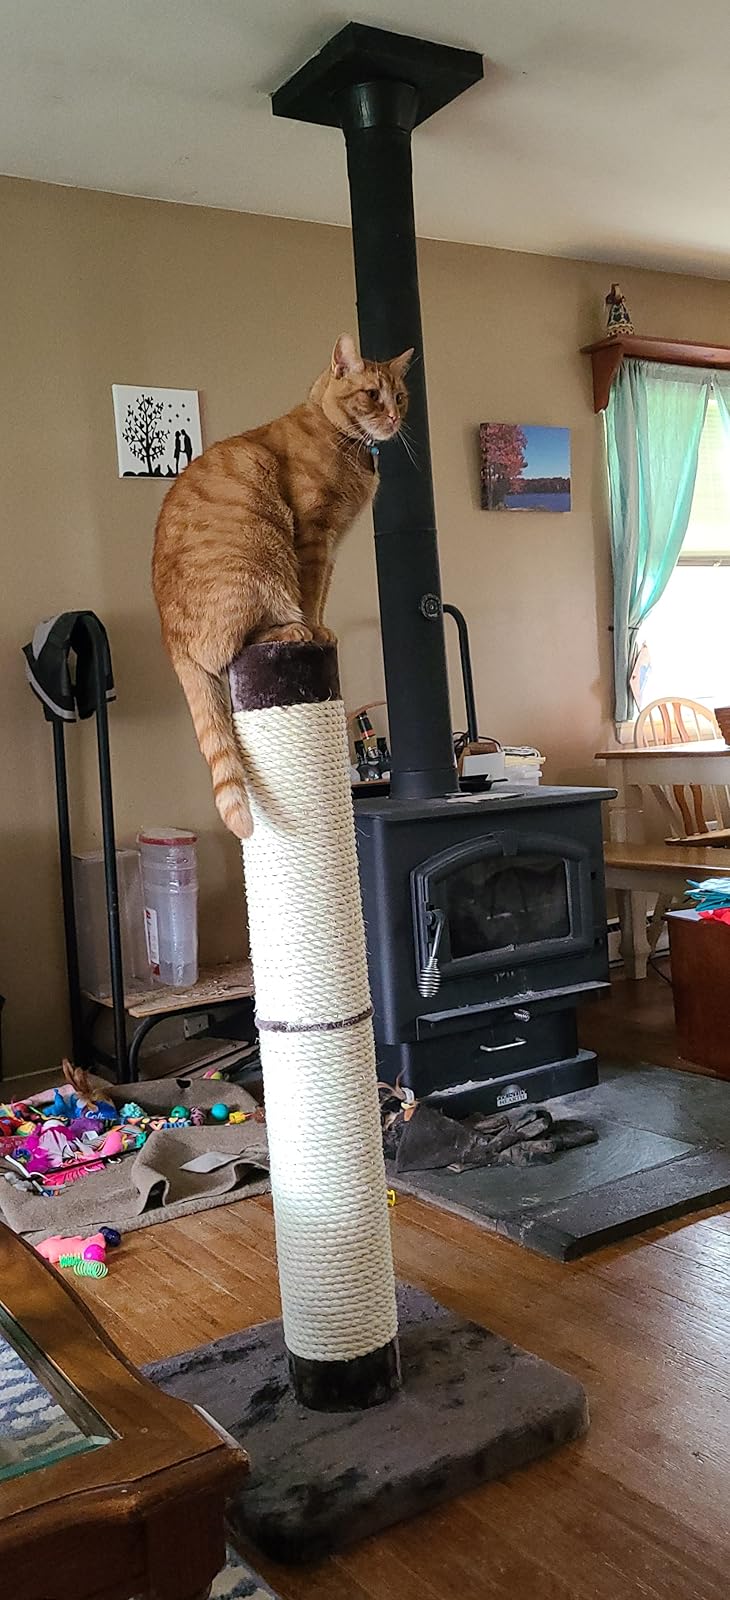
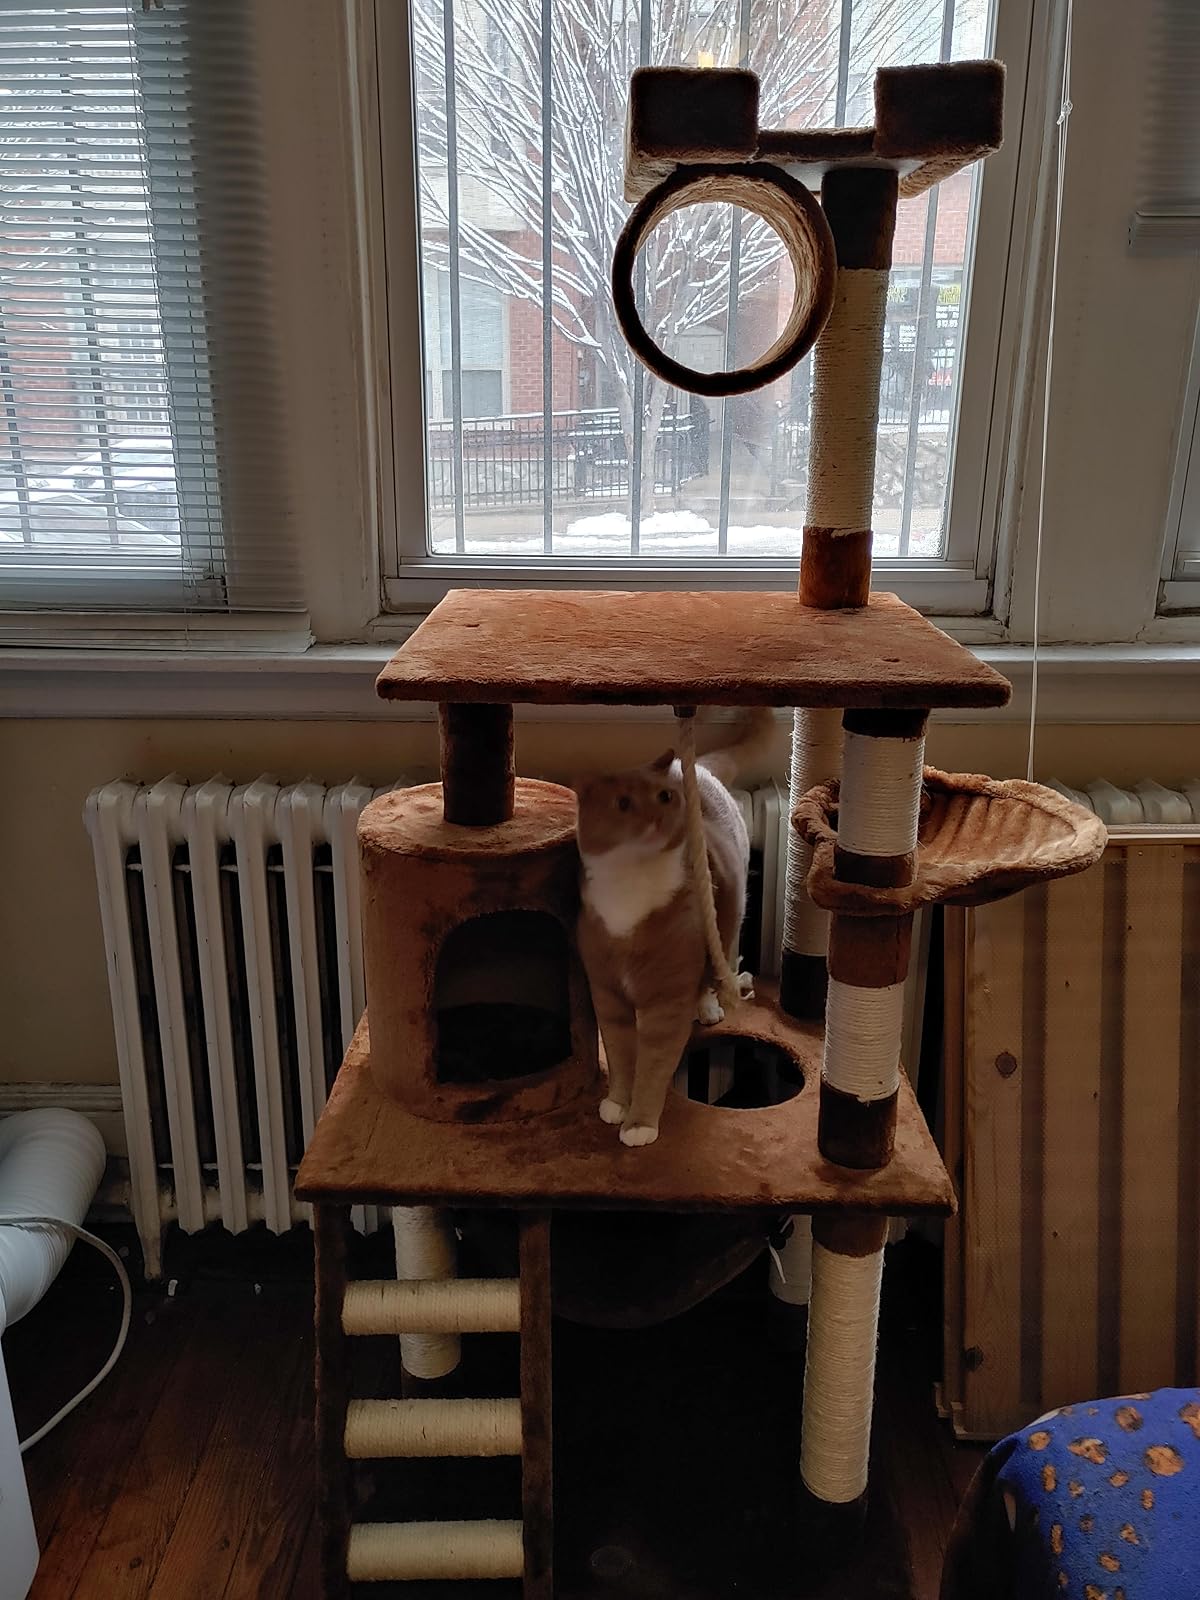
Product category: items_cat tree
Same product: no